Blue Highways

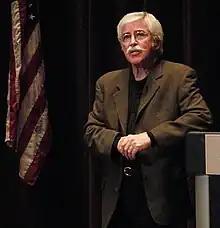
William Least Heat-Moon (2008)

Blue Highways is an autobiographical travel book, published in 1982, by William Least Heat-Moon, born William Trogdon.